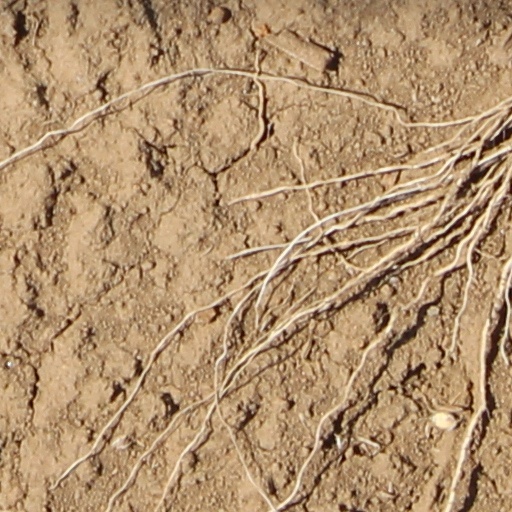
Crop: wheat